The Real Paper

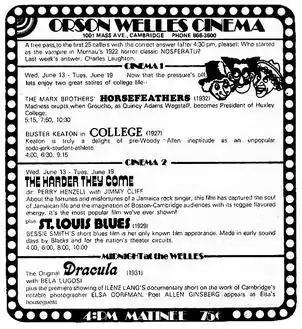
Ad from "The Real Paper" for Orson Welles Cinema (June 13, 1973).

"The Real Paper" served as a springboard for many prominent journalists, authors and members of the music industry. Jon Landau became the music editor of "Rolling Stone". He is the author of "It's Too Late to Stop Now: a Rock and Roll Journal" and longtime manager of Bruce Springsteen. Stephen Davis has written biographies of Led Zeppelin, The Rolling Stones, Fleetwood Mac, Aerosmith, Guns N' Roses, Carly Simon, Bob Marley, Levon Helm, and Jim Morrison, among others. Dave Marsh is the author of numerous books on rock, including "Elvis," "Louie Louie" and "Before I Get Old: the Story of the Who." James Miller, a longtime professor at The New School, was the original editor of "The Rolling Stone Illustrated History of Rock and Roll" and subsequently wrote "Flowers in the Dustbin: The Rise of Rock and Roll, 1947–1977," "The Passion of Michel Foucault," and "Examined Lives: From Socrates to Nietzsche." In 1982, James Isaacs began what would become a 27-year radio career at the Boston NPR affiliate, WBUR-FM, where he at various times hosted jazz, pop, and soul music programs, as well as contributing to the station's news programs. In 1986, he was nominated for a Grammy for co-producing, with fellow "Real Paper" alumnus Joe McEwen, a Frank Sinatra multi-disk boxed set. Like McEwen, Russell Gersten covered blues and soul music for the paper. Rory O'Connor, a freelance writer for the original cooperative version of the paper later became its managing editor. O'Connor is now a journalist, educator and documentary filmmaker who, with "Real Paper" contributor Danny Schechter (1942–2015), has for decades run the award-winning production company Globalvision and has written several books, including, most recently, "Nukespeak," "Shock Jocks," and "Friends, Followers and the Future: How Social Media are Changing Politics, Threatening Big Brands, and Killing Traditional Media." David Ansen become the film critic for "Newsweek." Paul Solman became an economics correspondent for the "PBS NewsHour". Kay Larson moved to New York in 1975, wrote a weekly art column for the Village Voice, and from 1980 to 1994 was art critic and a contributing editor of "New York Magazine". She was a contributor to "The New York Times" from 1995 to 2007, and wrote a biography, "Where the Heart Beats: John Cage, Zen Buddhism, and the Inner Life of Artists" (2012), about Cage's influence on postmodern art. Theater critic Arthur Friedman moved on to the "Boston Herald." (He died February 18, 2002.) "Time" columnist and TV commentator Joe Klein took a job with "Rolling Stone" in 1974 and later "New York Magazine", "Newsweek" and "The New Yorker". He is the author of "Woody Guthrie: A Life," "Payback," "Primary Colors" (as "Anonymous"), "The Natural: The Misunderstood Presidency of Bill Clinton," "Politics Lost: How American Democracy Was Trivialized By People Who Think You're Stupid," and "The Running Mate." Thomas Friedman became a PBS writer/producer/executive producer, working on PBS series as diverse as "ENTERPRISE" and "The Science Odyssey," and author of books as varied as "Up the Ladder," "1000 Unforgettable Senior Moments...Of Which We Could Only Remember 246" and "The Senior Moments Memory Workout." Bo Burlingham has written several books on small business, including "Small Giants" and "Finish Big." Burt Solomon wrote "FDR v. the Constitution," "Where They Ain't," and "The Washington Century." Laura Shapiro, whose column on feminism ran weekly and was among the first in the nation to cover and analyze the burgeoning women's movement, went on to Newsweek, where she became a senior writer on food, the arts and women's issues. She is the author of three books on culinary history: "Perfection Salad: Women and Cooking at the Turn of the Century" (1984); "Something from the Oven: Reinventing Dinner in 1950s America" (2004) and "Julia Child" (2007). Jon Lipsky, who died in 2011, was a noted playwright ("Coming Up for Air," "Living in Exile," among others) who wrote the book "Dreaming Together" (2008) and taught theater arts at Boston University for 28 years. David Chandler wrote the book "Life on Mars" and was for many years a writer for the "Boston Globe", as were the paper's television critic Ed Siegel and supplements editor Jan Freeman, who in 2009 wrote "Ambrose Bierce's Write It Right: The Celebrated Cynic's Language Peeves Deciphered, Appraised, and Annotated for 21st-Century Readers." Listings editor Monica Collins became a television columnist at the "Boston Herald" and "USA Today" and now writes the online advice column "Ask Dog Lady." Craig Unger, responsible for the paper's "Short Takes" section, became a prominent magazine writer and editor, with several books of investigative journalism to his credit, including "Boss Rove: Inside Karl Rove's Secret Kingdom of Power" and "The Fall of the House of Bush." After a stint at "Rolling Stone", Ed Zuckerman became a TV writer and producer, long associated with the "Law & Order" series and more recently, "Blue Bloods". Mark D. Devlin, who was first published in "The Real Paper" by editor Mark Zanger, later wrote the critically acclaimed memoir, "Stubborn Child" (Atheneum, 1985). Alan MacRobert covered science in the mid-late '70s. In 1982 he joined Sky and Telescope magazine and is now a senior editor. He also writes an astronomy column for The Boston Globe. In 2003 the asteroid 10373 MacRobert was named in his honor. Boston television sports reporter Clark Booth wrote a story about violence in pro football in 1975 for both "Mother Jones" magazine and "The Real Paper" that Joe Nocera reprinted in part in "The New York Times" in 2012. Booth still writes about sports for the Boston archdiocese's "The Pilot".